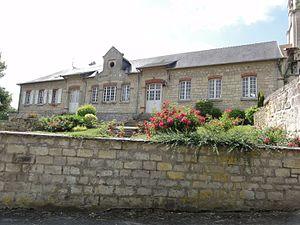
Saconin-et-Breuil est une commune française située dans le département de l'Aisne, en région Hauts-de-France.